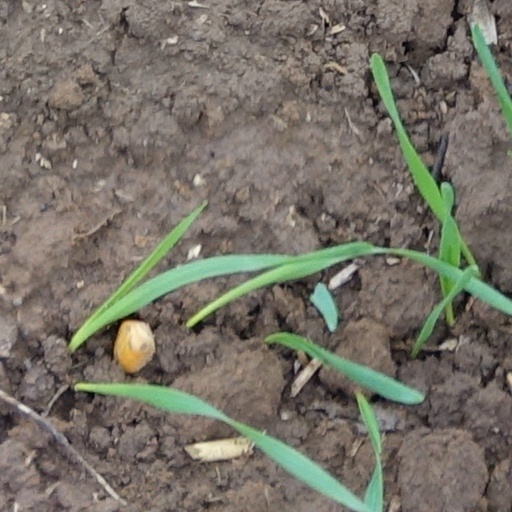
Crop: wheat